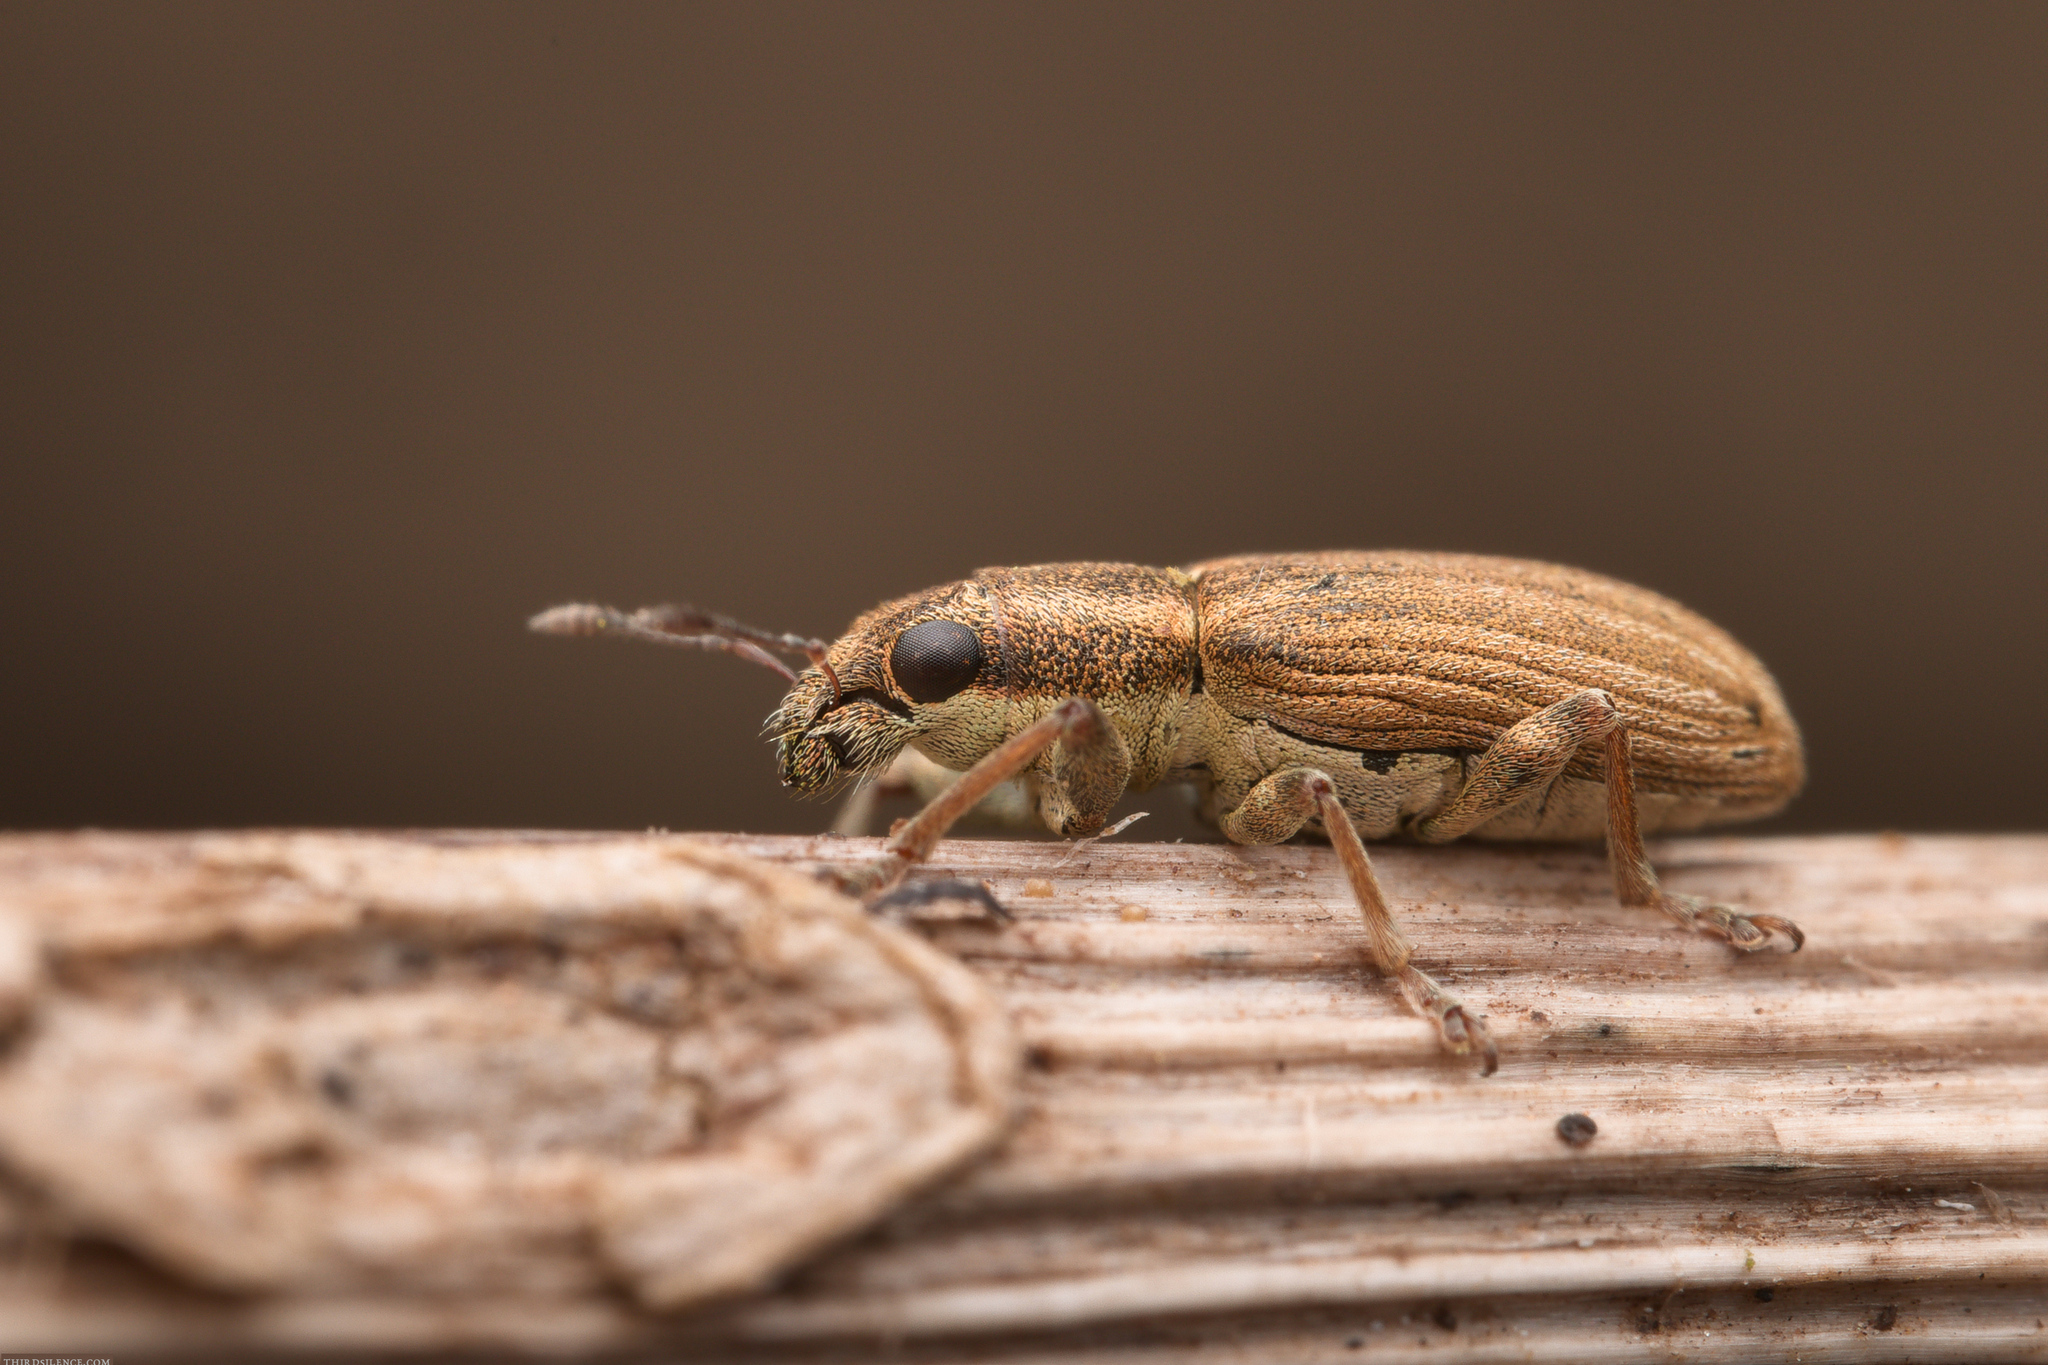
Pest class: pea_leaf_weevil